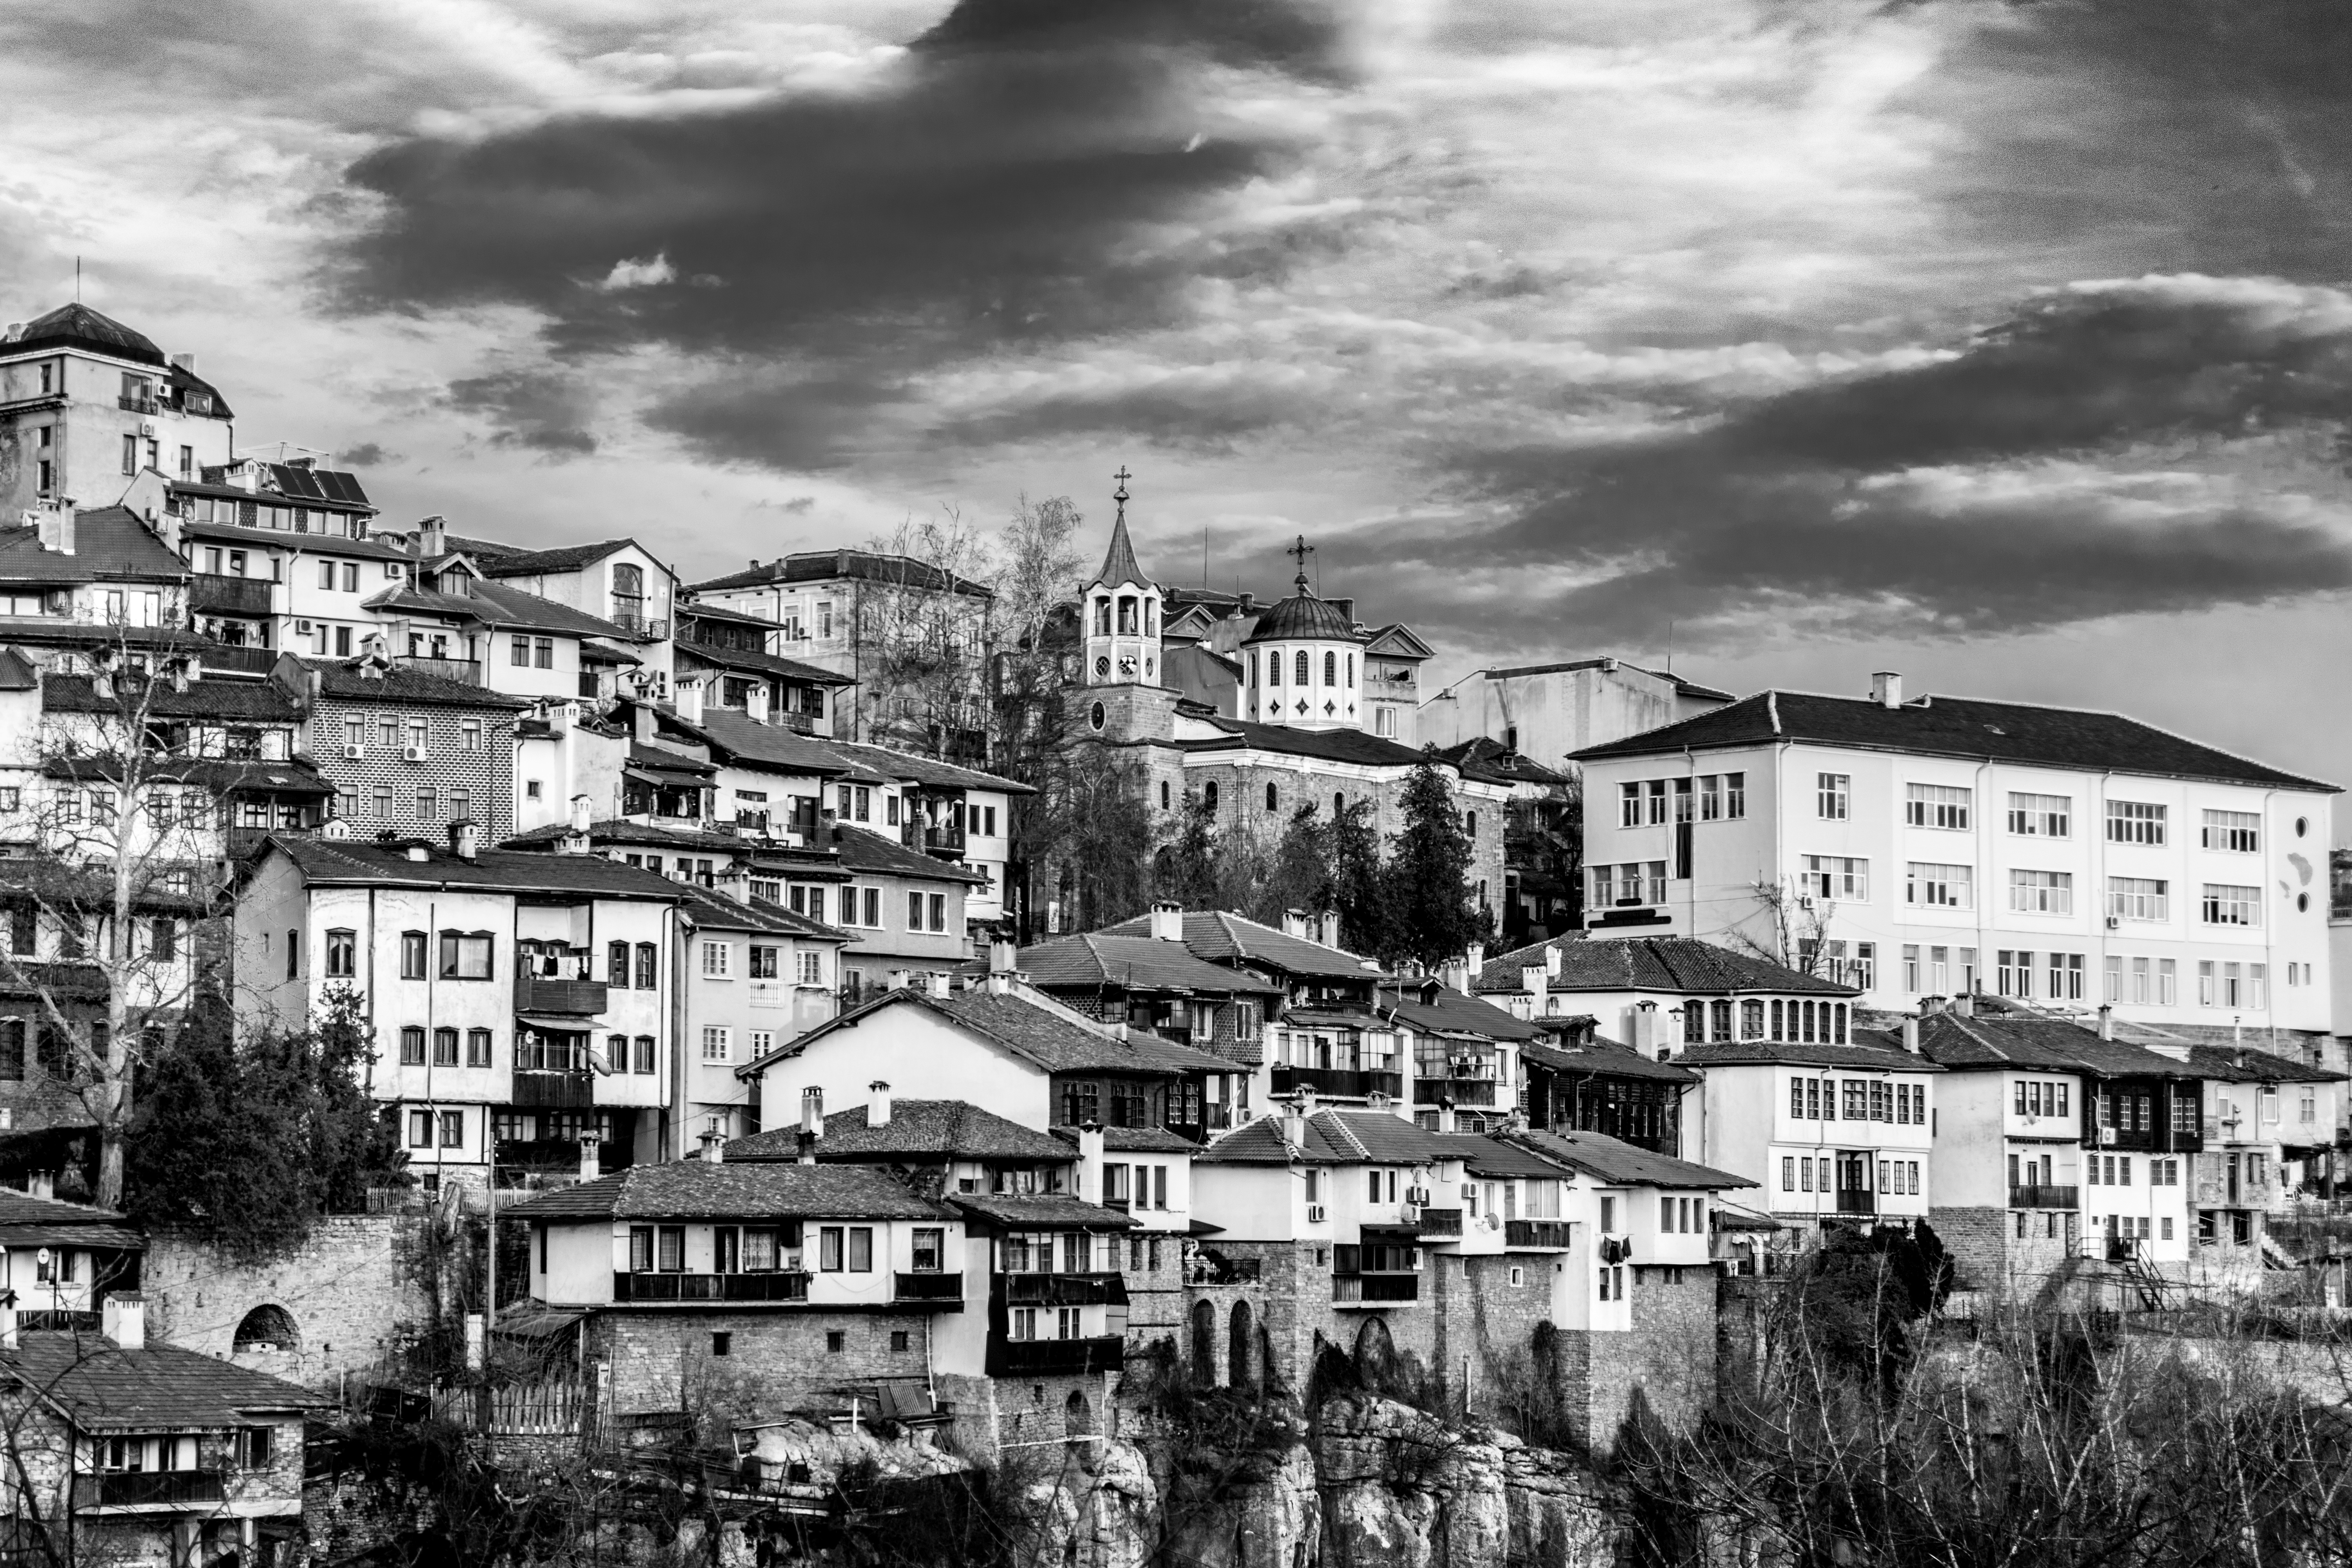
black and white, street, photography, house, town, city, cityscape, suburb, monochrome, history, metropolis, neighbourhood, urban area, monochrome photography, residential area, human settlement